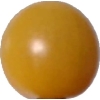
Label: tomato_cherry_yellow